Electoral district of Sandridge

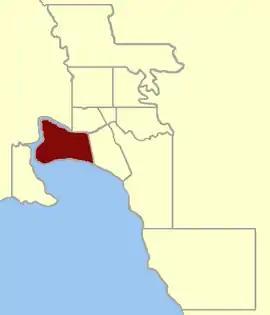
Location within Greater Melbourne area, 1859

Sandridge was an electoral district of the Victorian Legislative Assembly. It existed from 1859 until 1889, when it was abolished and replaced with Port Melbourne, reflecting the name change of the suburb at its centre. Frederick Derham, the last member for the seat, continued as member for Port Melbourne.